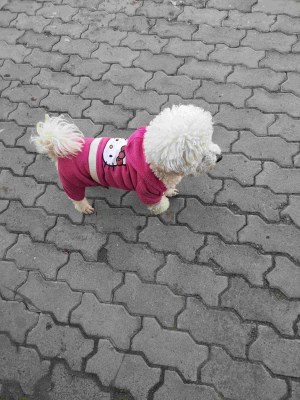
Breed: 3083-n000117-Bichon_Frise